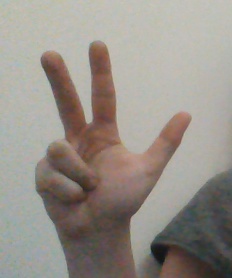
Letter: al